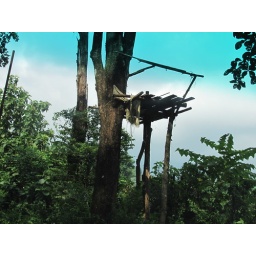
Little platforms made up in trees to keep vigil for elephants wandering into the paddy fields in Rajabhatkhao Forest Range..